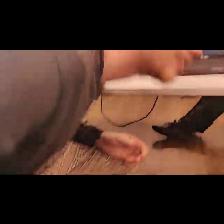
Label: Human